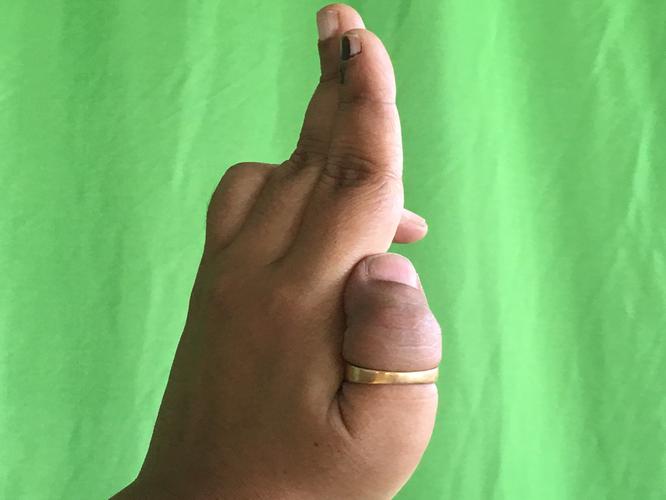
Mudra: Ardhapathaka
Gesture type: single_hand